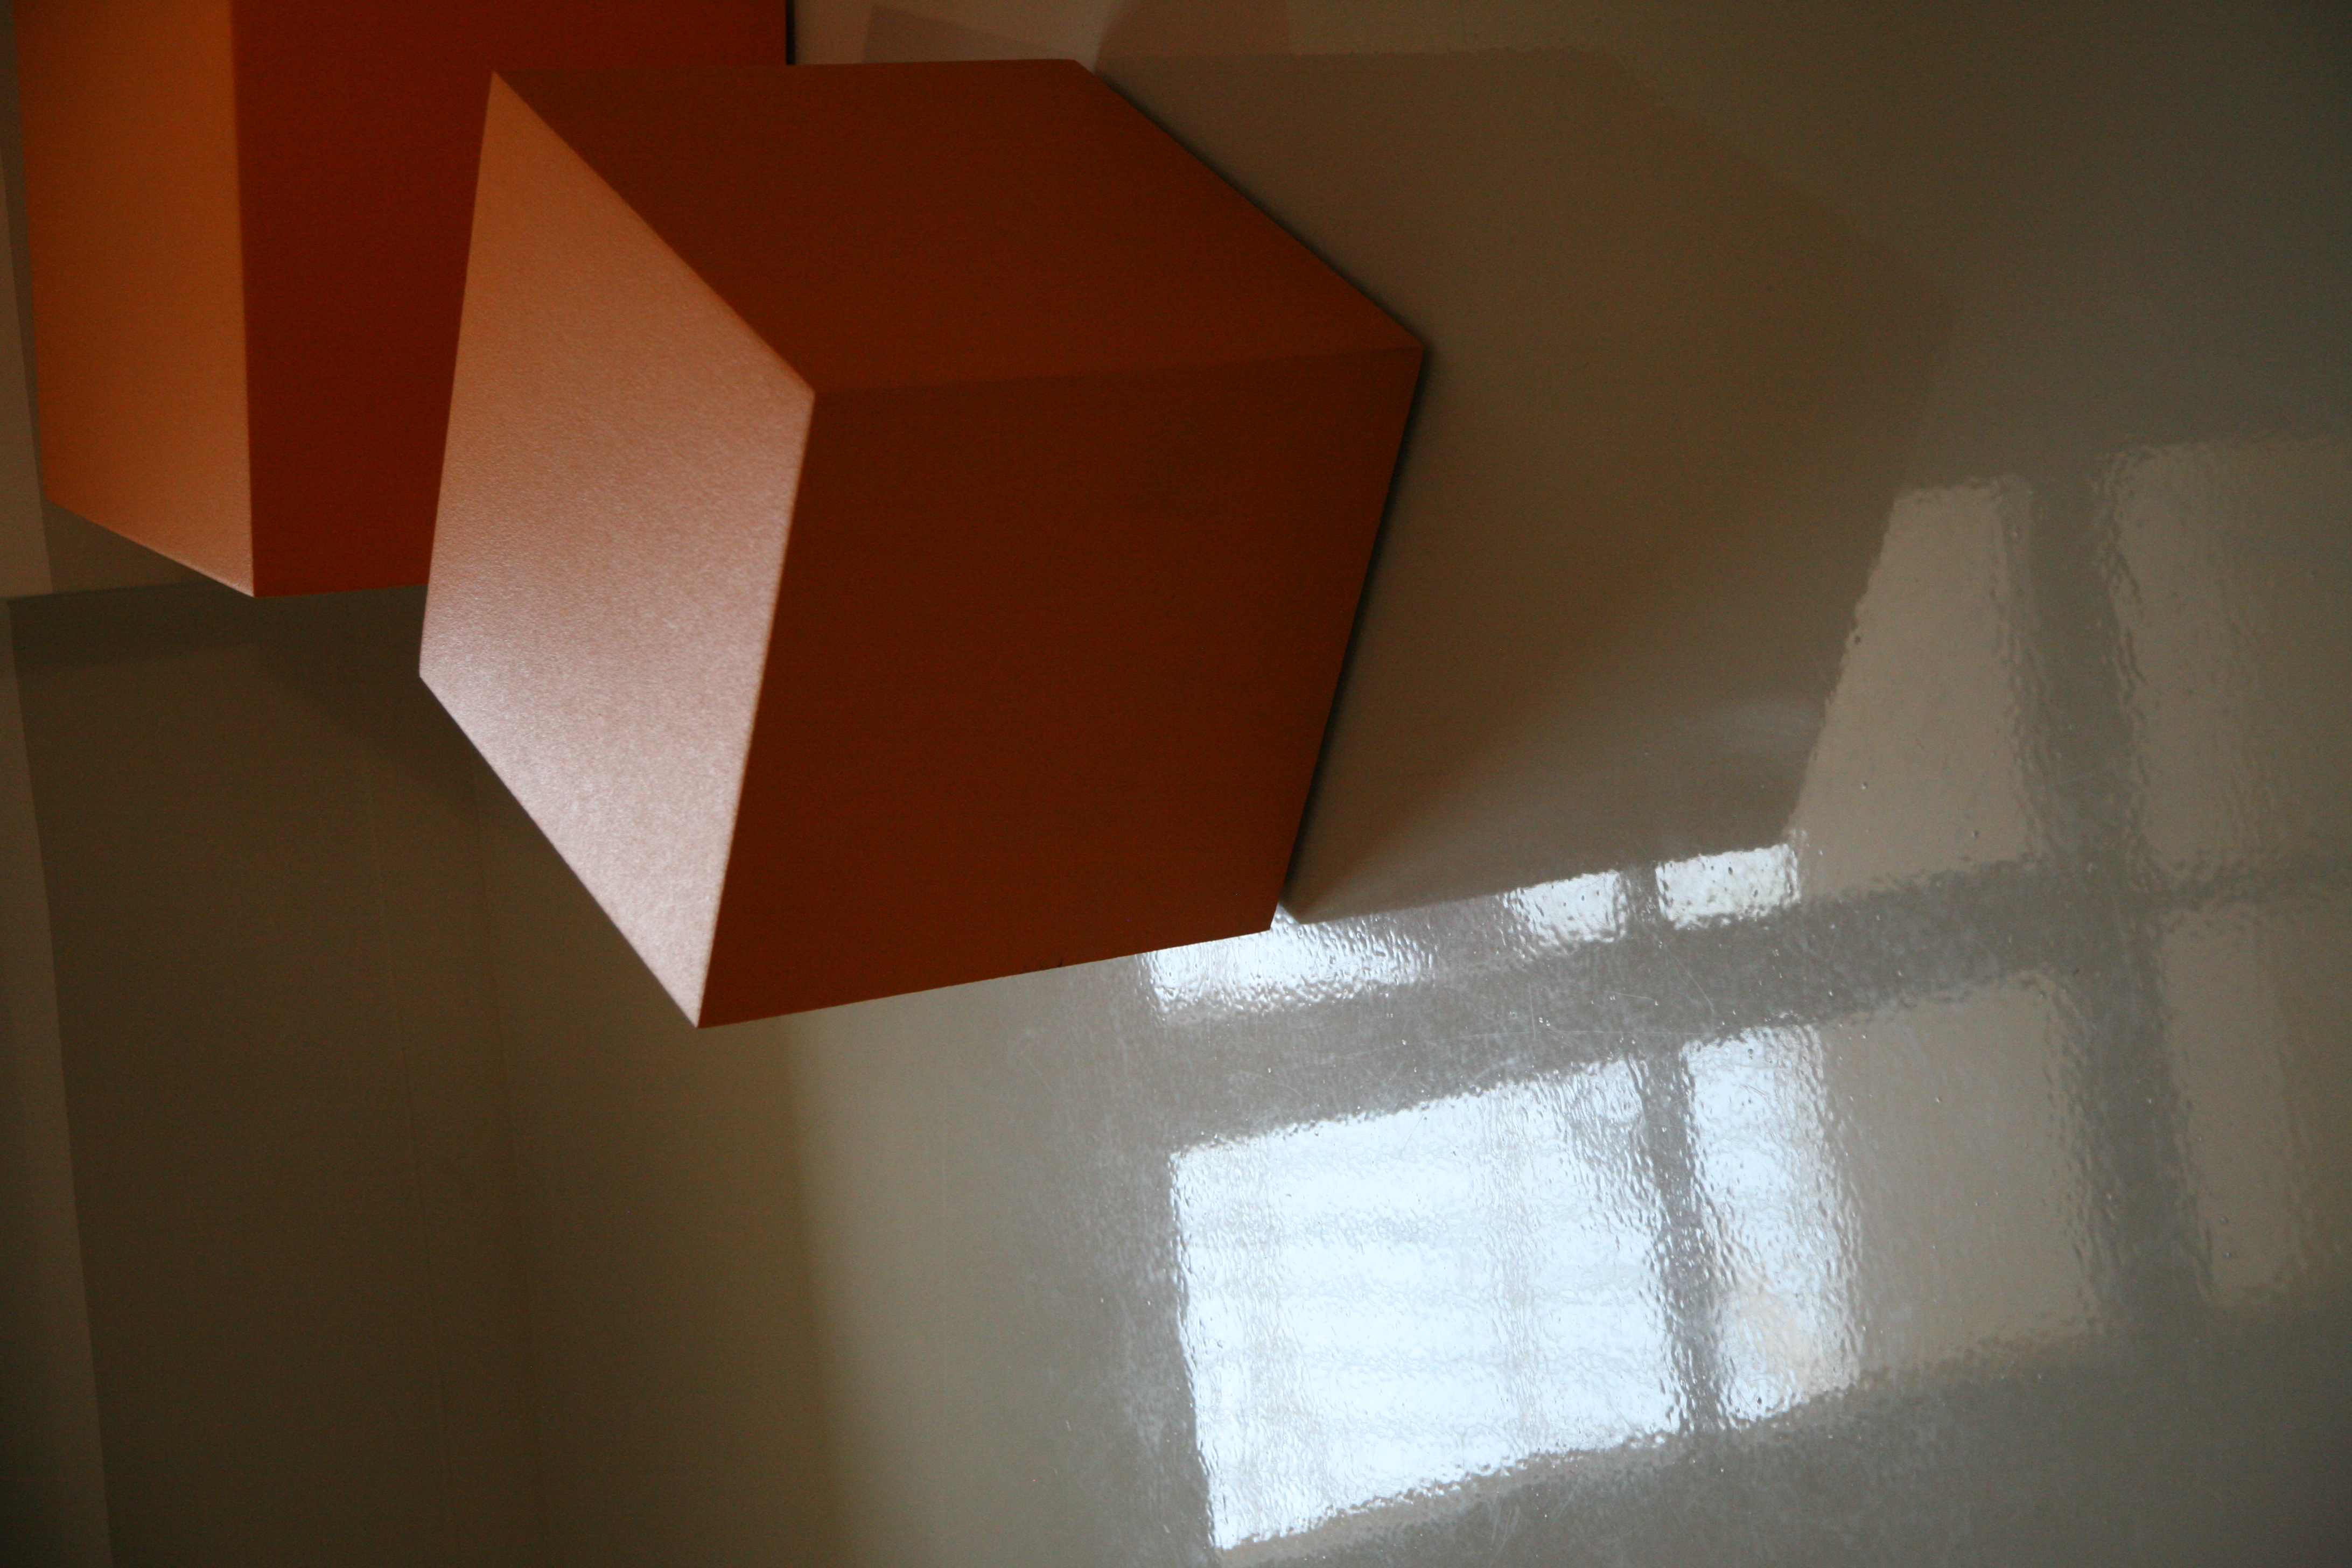
table, light, architecture, wood, white, chair, floor, social, red, color, furniture, lighting, art, design, arquitectura, graphic, utopia, graphisme, shape, architektur, guise, socialism, godin, aisne, palaissocial, utopie, socialpalace, grafik, phalanst re, familist re, 19 me